Cleaning Time

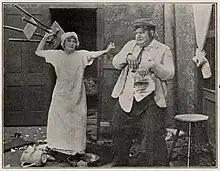
Eva Bell and Babe Hardy in a publicity still from "Cleaning Time"

Cleaning Time is a 1915 American silent comedy film featuring Oliver Hardy.